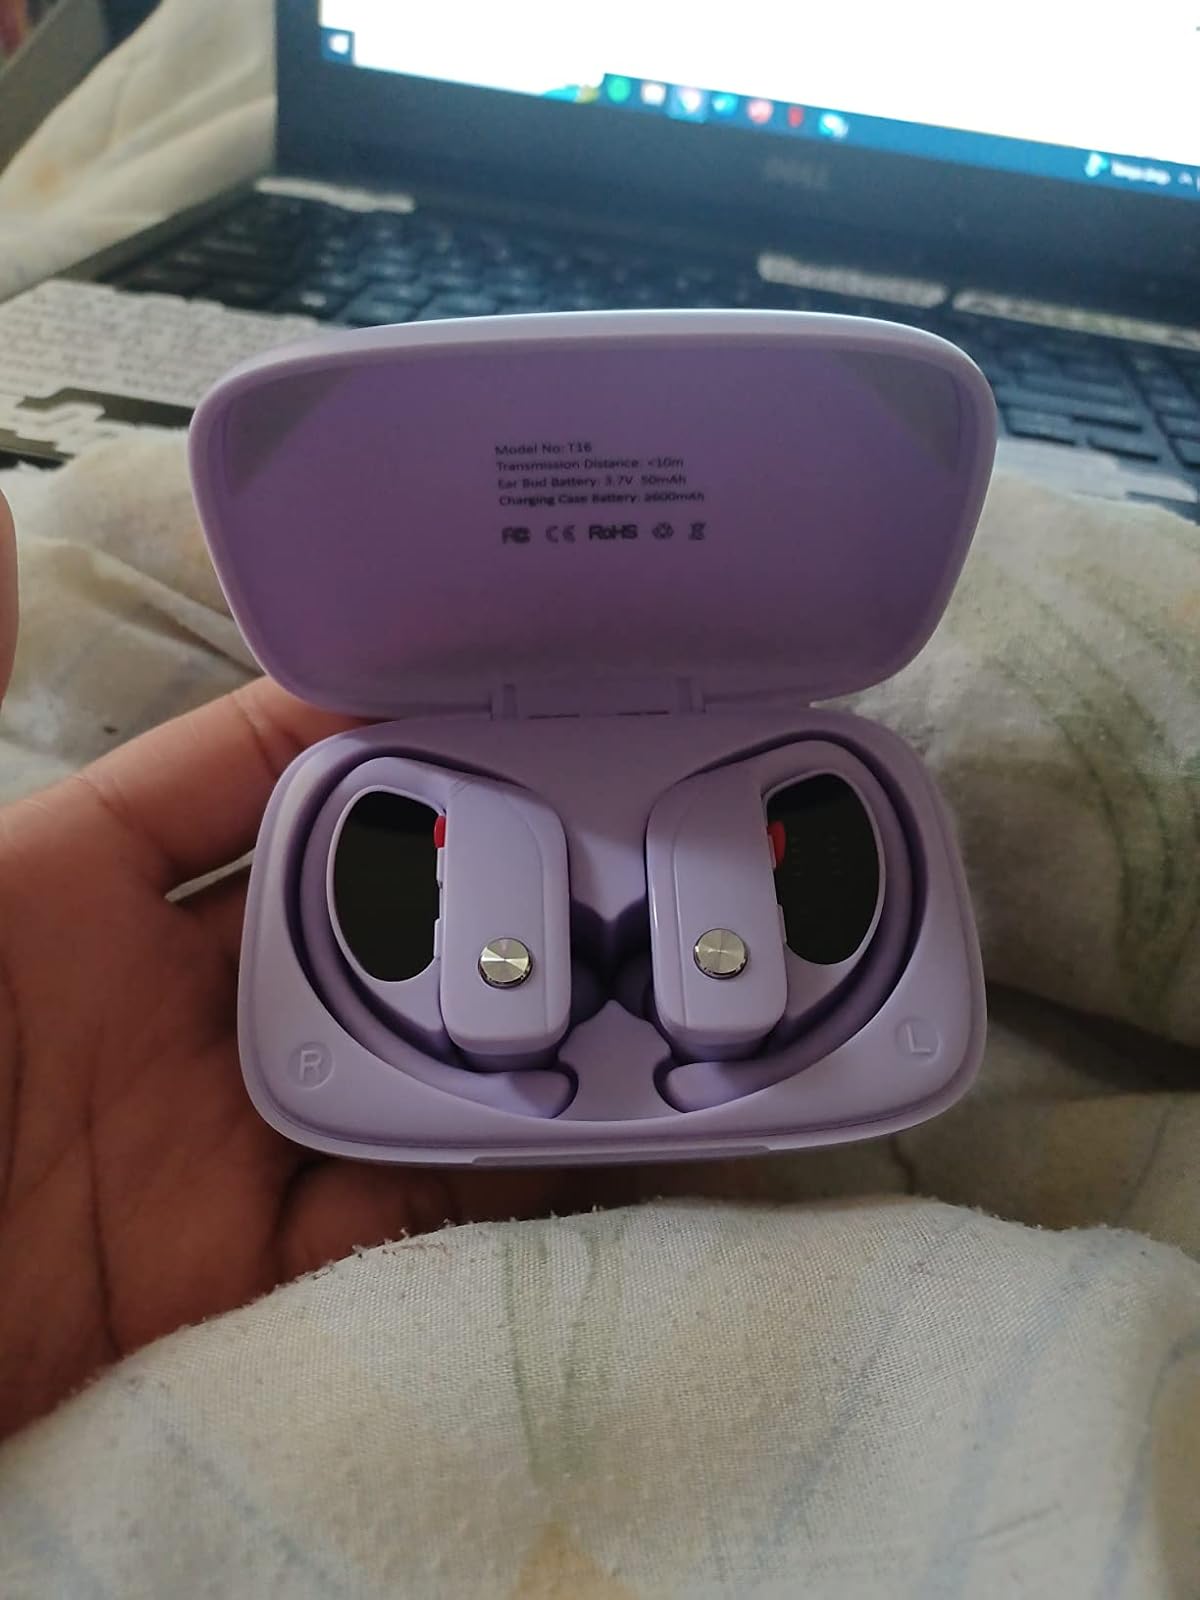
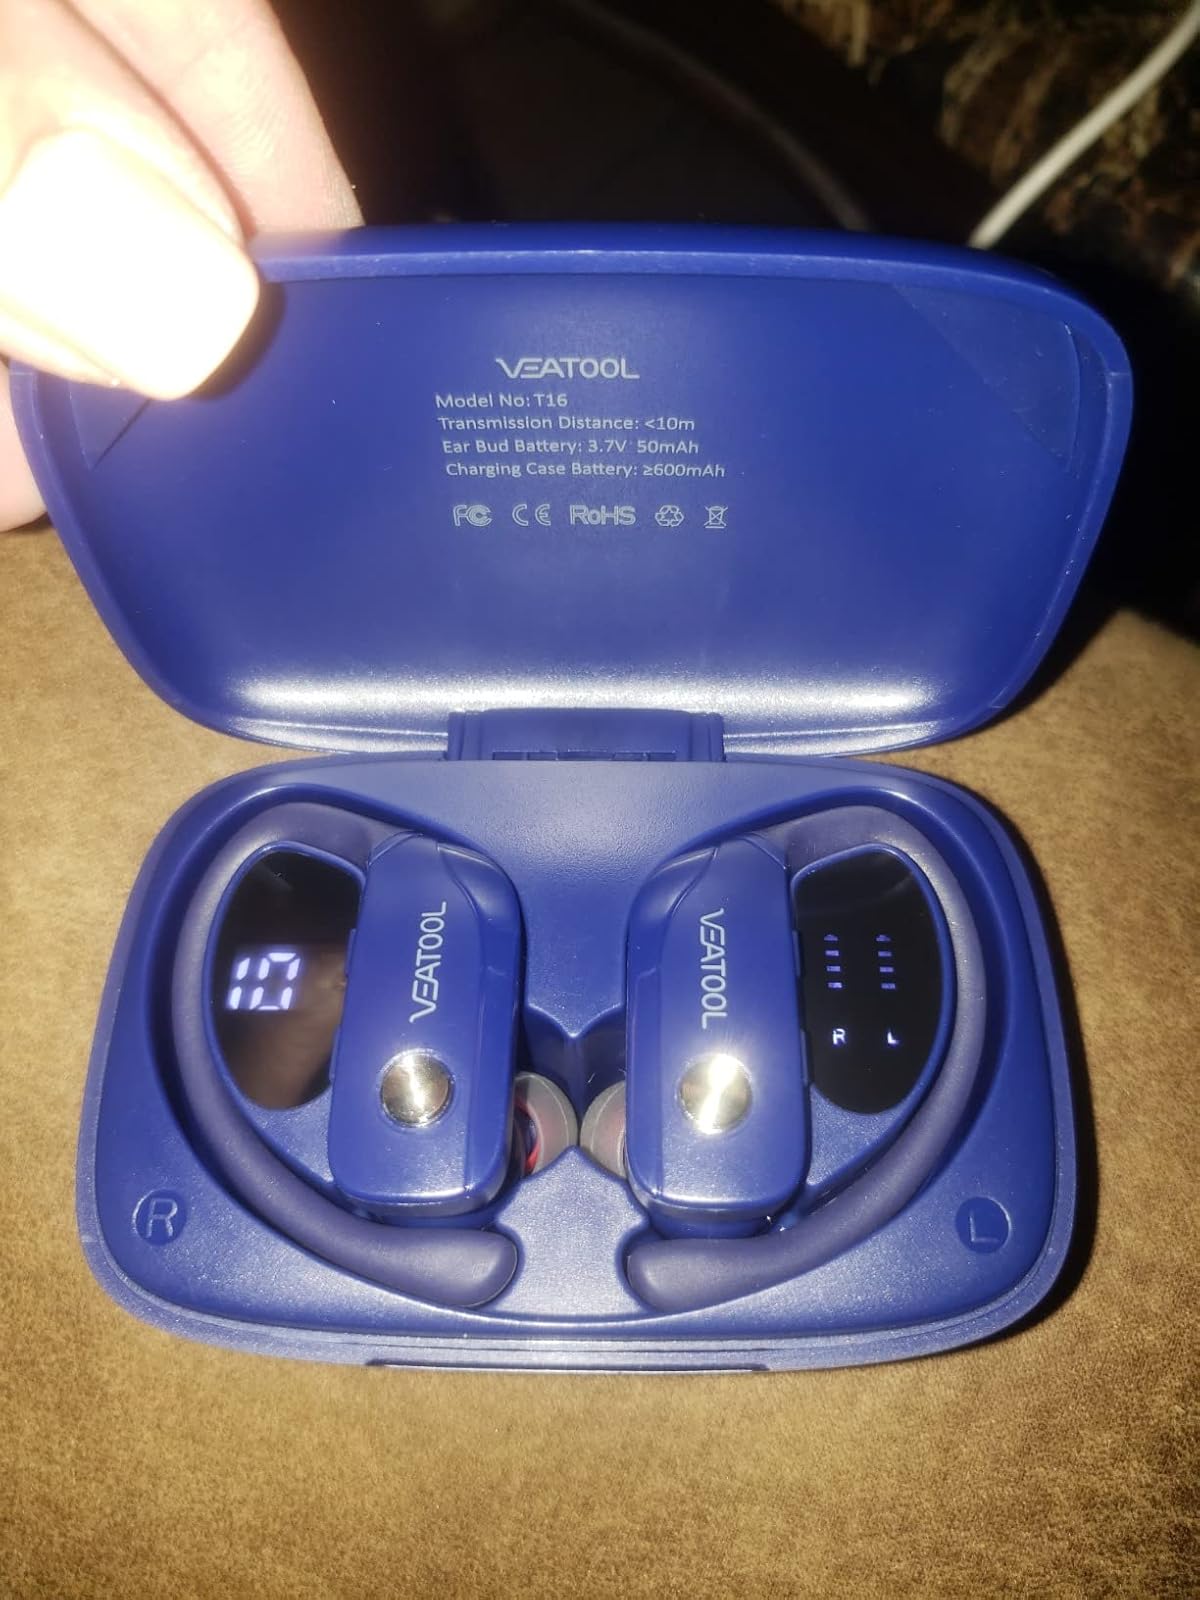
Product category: earbuds
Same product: no